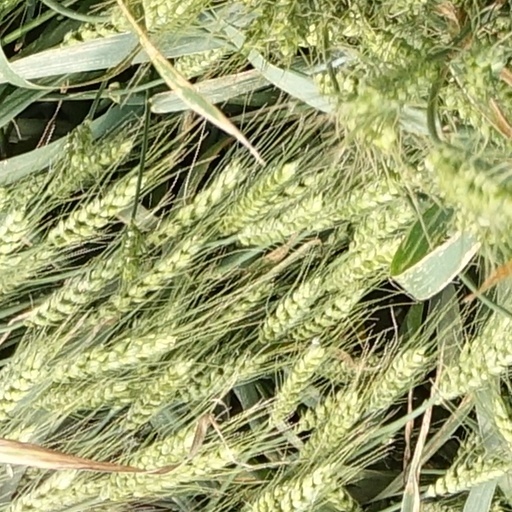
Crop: wheat